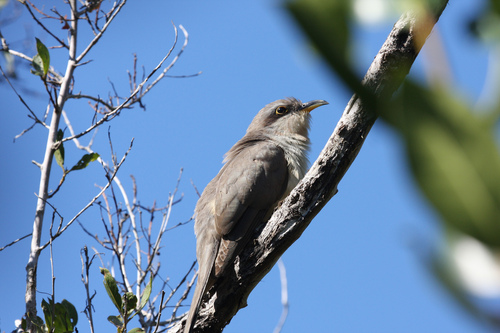
a small bird with a greyish-brown back and wings and a white throat and breast, and a small beak.
a small gray bird with gray wings, small black eyes, and a gray bill.
the bird is completely gray, except for the eyes and the bill.
a small yet tall bird that has a gray overall body.
this bird is grey all over, has chunky coverts, an orange eyering, and white breast.
a small grey bird with like colors thru out its body, darker grey around the eye, and a small pointed beak.
the bird has a grey back, curved grey bill and a black eyering.
the bird is small and grey with small grey pointed, curved bill and grey feathers that layer at base of throat.
this particular bird has a belly that is gray and white patches
this bird has wings that are black and has a white belly
Species: Mangrove Cuckoo